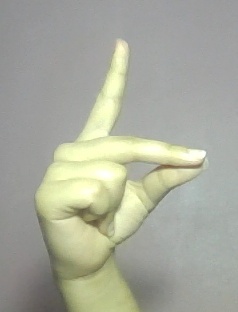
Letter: ta